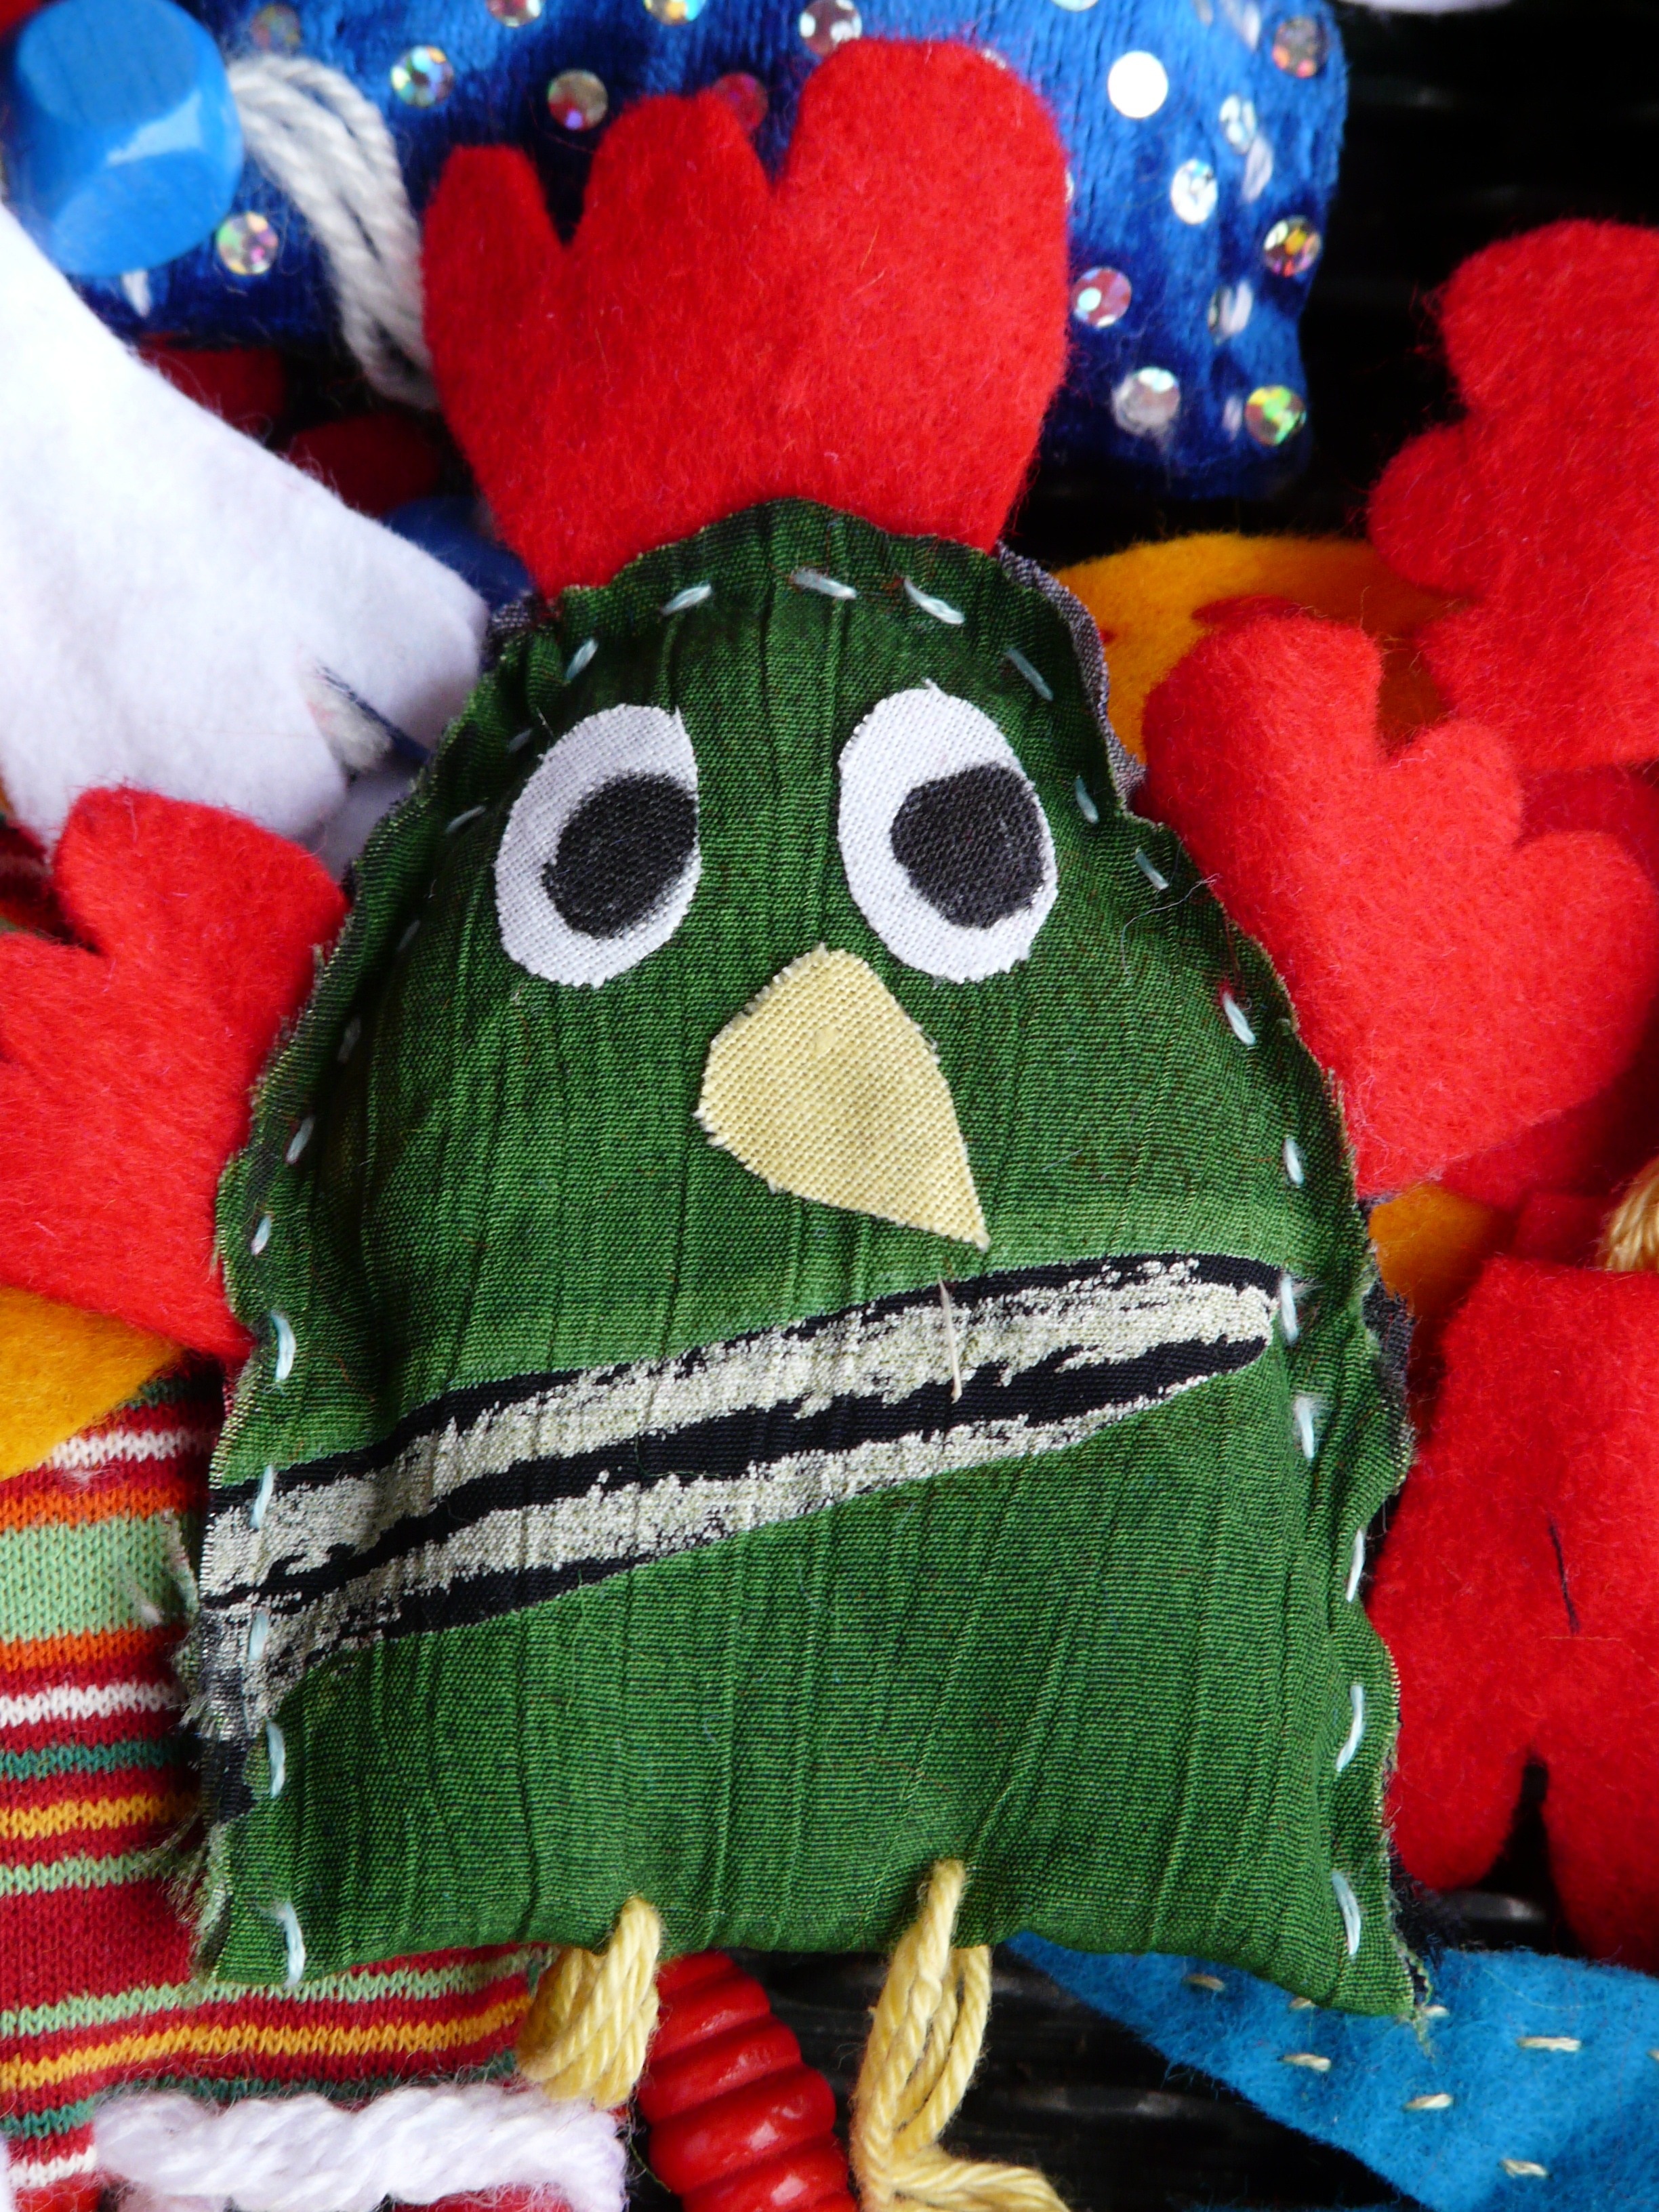
bird, flower, food, red, color, colorful, christmas, dessert, toy, chicken, fabric, birthday cake, sew, christmas decoration, textile, doll, children, toys, funny, plush, handicraft, children toys, hand labor, tinker, stuffed toy, hand puppet, finger puppet